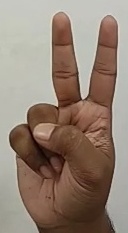
ASL sign: V